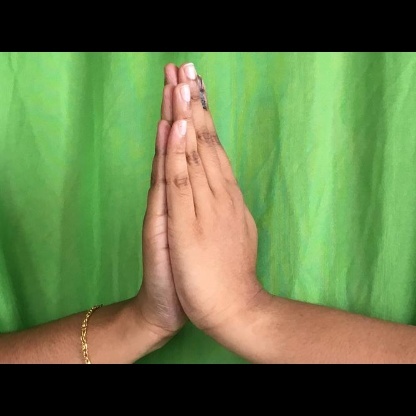
Mudra: Anjali